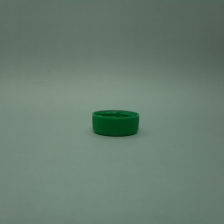
Color: green
Cap type: standard cap